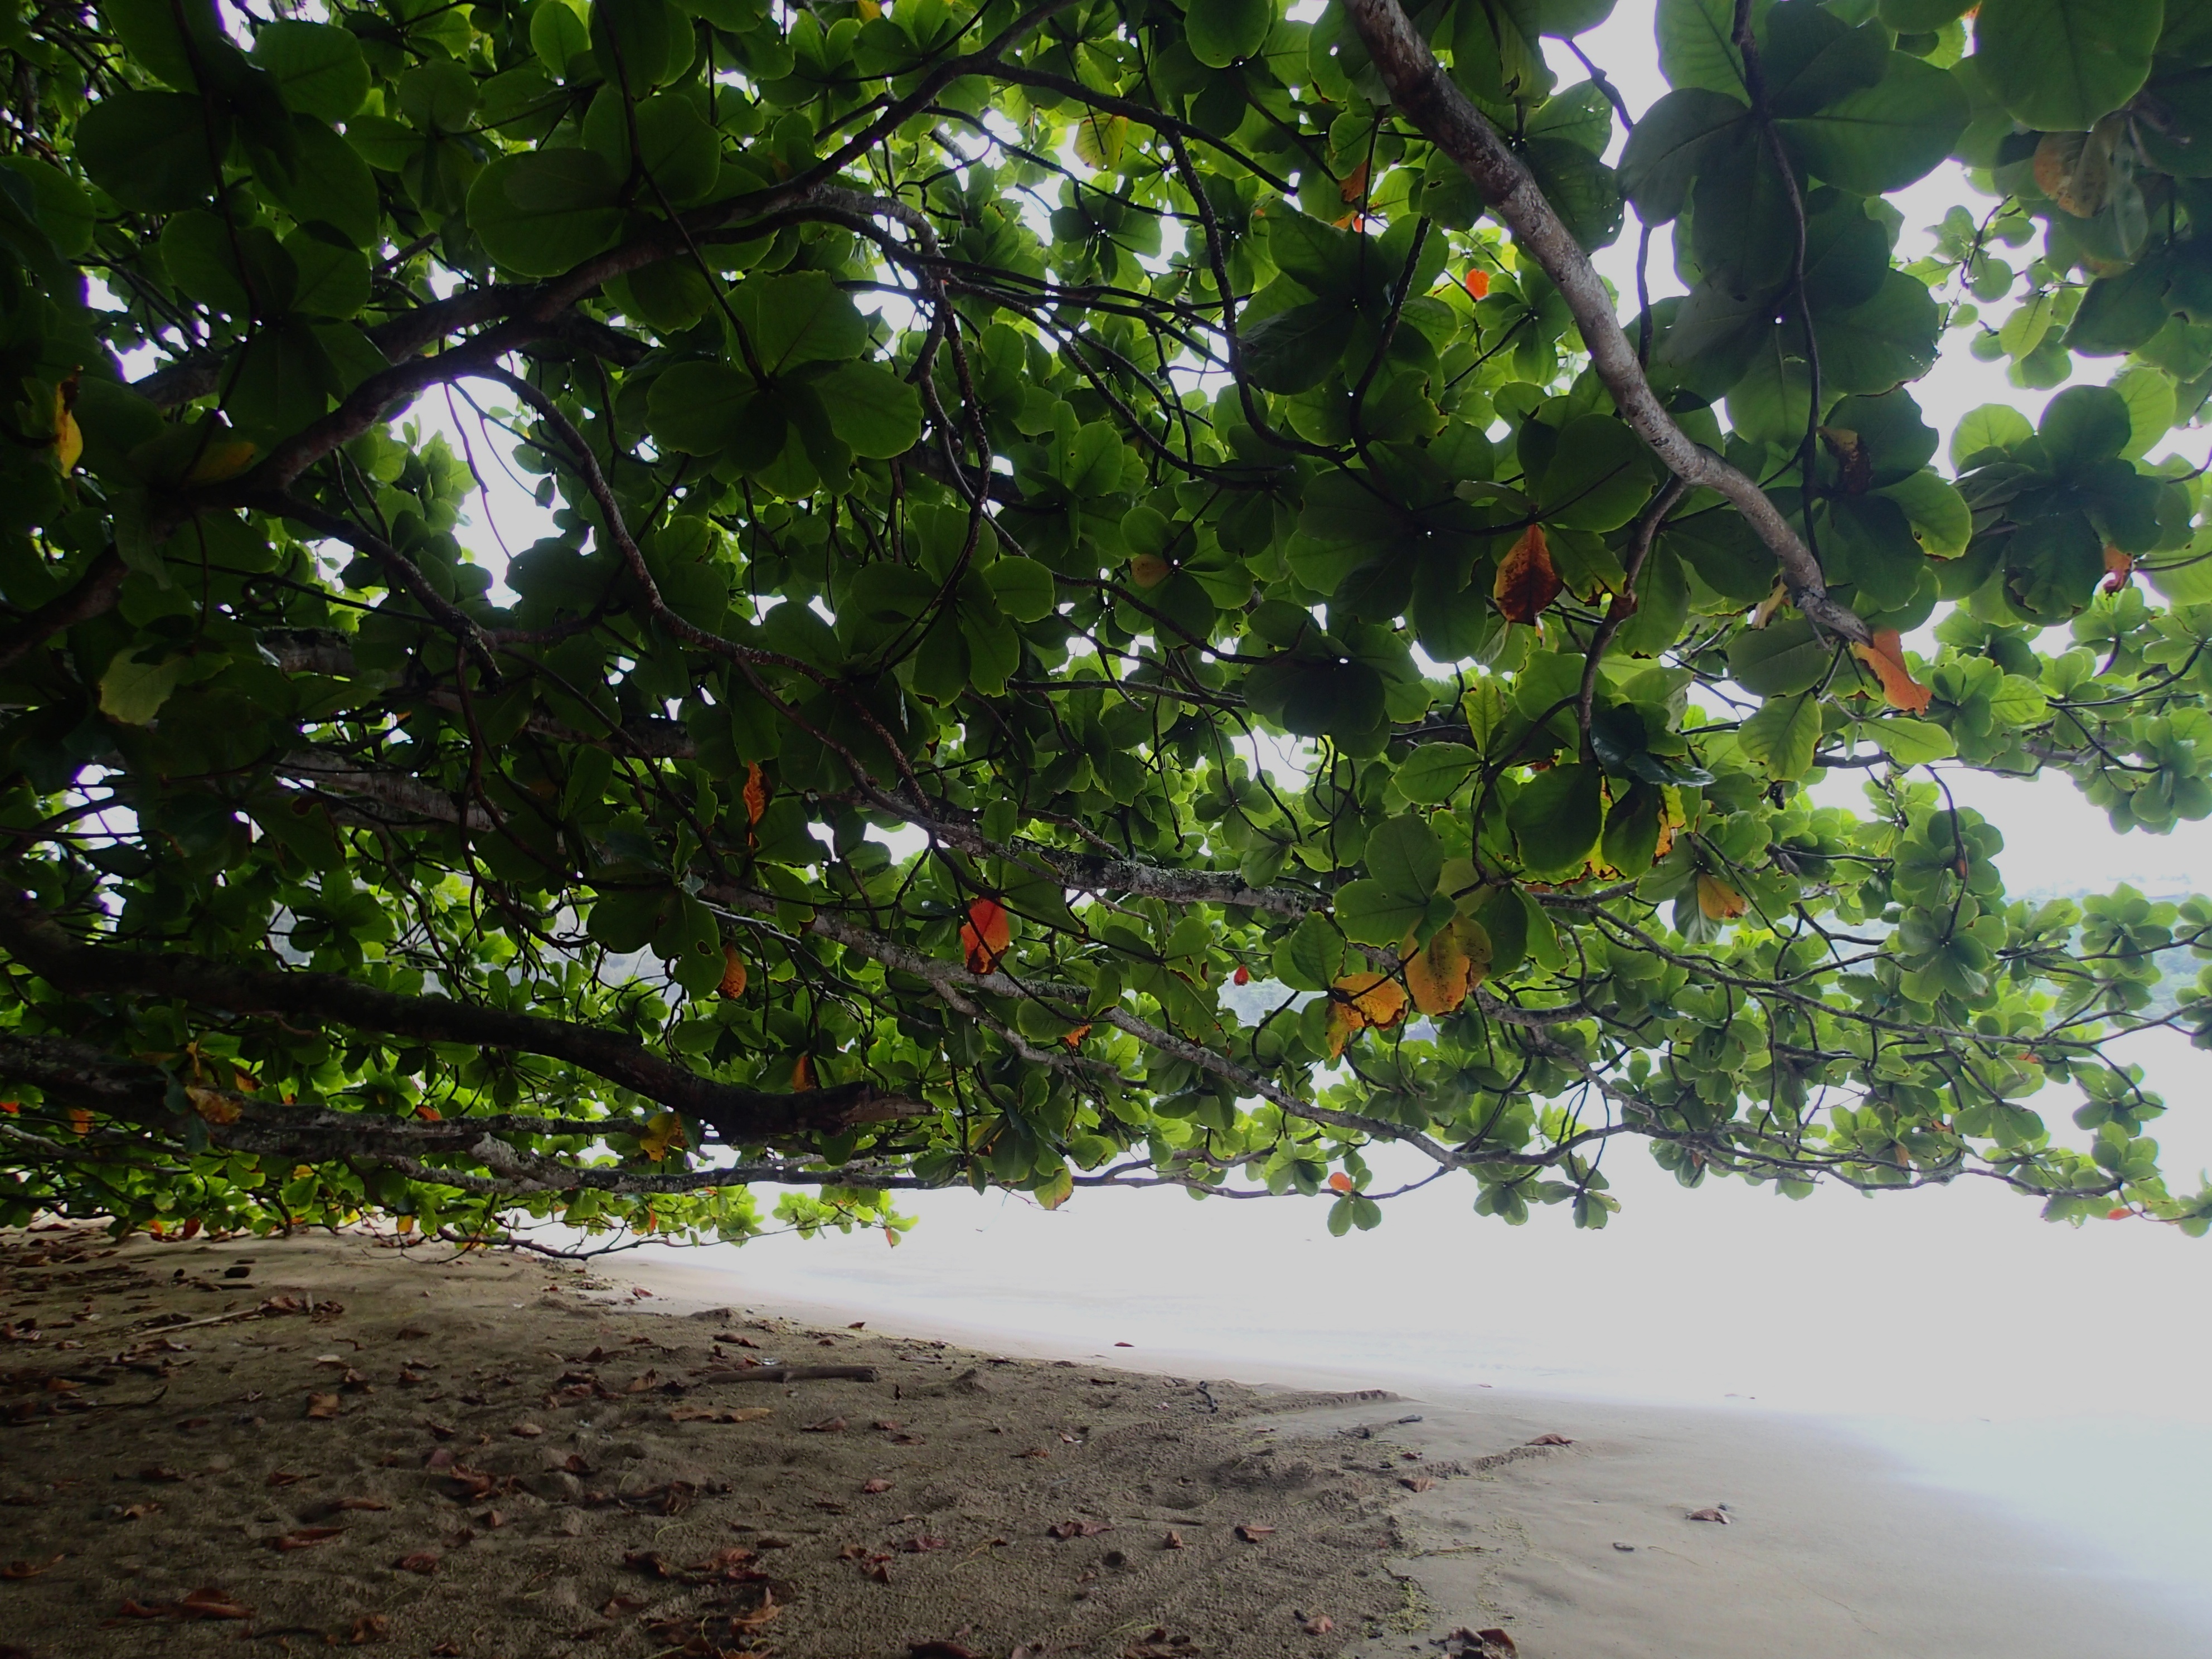
tree, branch, plant, sunlight, leaf, flower, food, green, jungle, produce, evergreen, botany, flora, shrub, flowering plant, woody plant, land plant